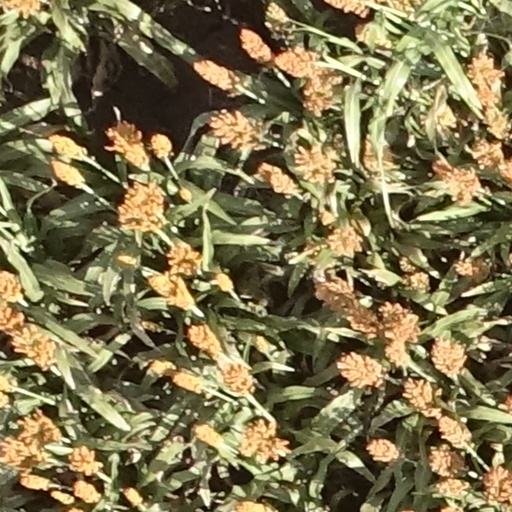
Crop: sorghum